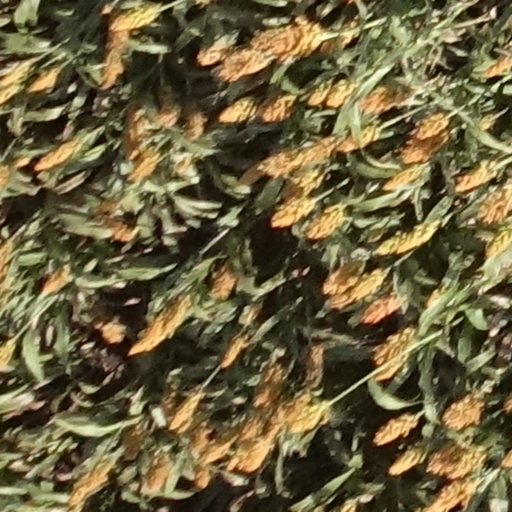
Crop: sorghum